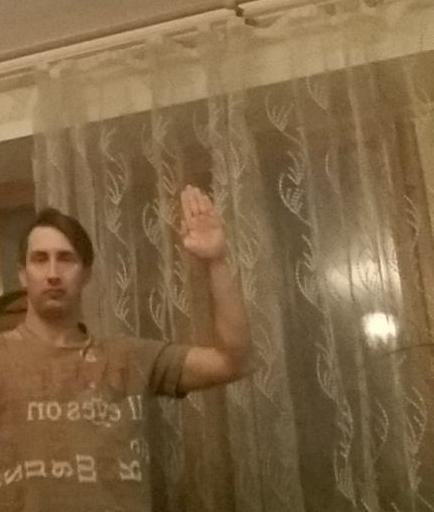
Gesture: stop